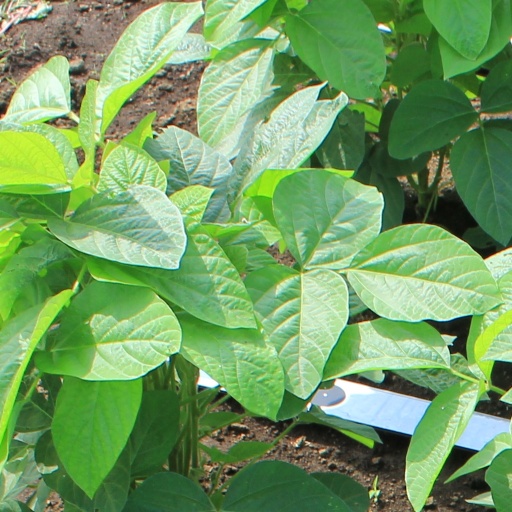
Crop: soybean